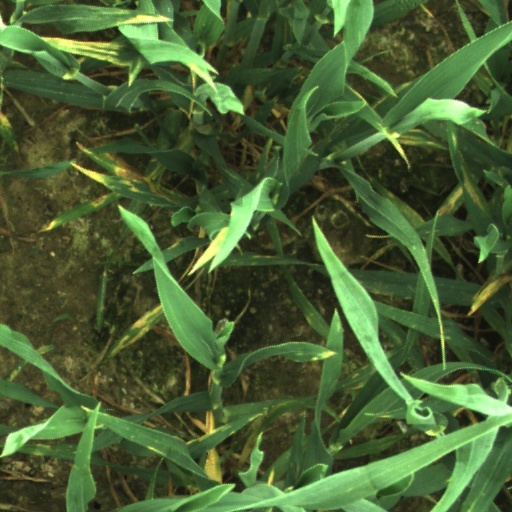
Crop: wheat